Cathedral of Saint Joseph (Jefferson City, Missouri)

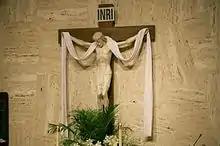
Crucifix in Sanctuary at Easter

The Diocese of Jefferson City was a new diocese in the state of Missouri that was created in 1956 from territory taken from the Archdiocese of St. Louis, the Diocese of Kansas City, and the Diocese of Saint Joseph. From the time of the creation of the diocese, St. Peter's Church in downtown Jefferson City served as the Mother Church for the diocese until the new cathedral could be designed and completed. The site, across from Jefferson City's Memorial Park, was chosen by Monsignor Joseph A. Vogelweid, who was the first Vicar General of the diocese. The Cathedral of Saint Joseph was the embodiment of the vision of the first Bishop of Jefferson City, the Most Reverend Joseph M. Marling, and Monsignor Gerard L. Poelker, pastor at the time of groundbreaking. The design of the cathedral was completed following the Second Vatican Council. In 1966, that design included plans to build a modern, circular Cathedral. Architects for the project were Maguolo and Quick from St. Louis, Missouri. The design of the stained glass and marble in the cathedral was performed by Robert Brunelli of Kansas City, Missouri. The contractor for the cathedral was Prost Builders of Jefferson City. Groundbreaking occurred on August 20, 1967. The first Mass took place at midnight on December 25, 1968. On December 27, 1968, Bishop Marling contacted Pope Paul VI to declare that the new church was to be the new Cathedral for the Diocese. At that point, it replaced St. Peter's Cathedral, which returned to parish church status. Despite being completed in 1968, formal dedication of the Cathedral did not take place until May 5, 1974, due to a change in Bishops. Cardinal John Joseph Carberry presided over the consecration and was assisted by both Bishop Marling and the second bishop, the Most Reverend Michael F. McAuliffe.